Newbury Park, California

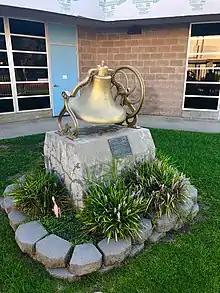
The 1888 Timber School bell is placed on a monument stand at Cypress Elementary School.

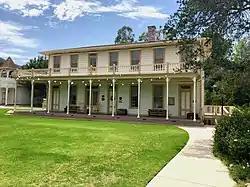
The 1876 Stagecoach Inn is listed on the U.S. National Register of Historic Places.

Newbury Park High School has over 2,600 students and a newly refurbished multi-sport stadium. Intermediate schools include Sequoia Middle School and the recently constructed Sycamore Canyon School in Dos Vientos Ranch. All are part of the Conejo Valley Unified School District.